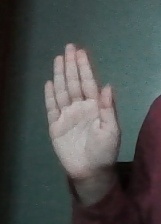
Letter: seen